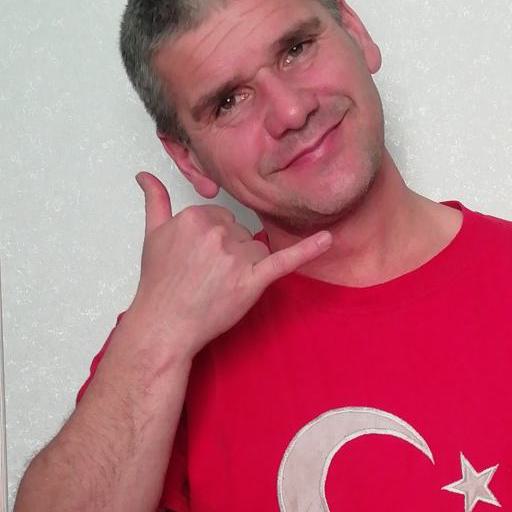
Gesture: call